Royal College of Physicians of Edinburgh

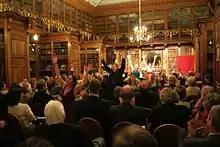
Fingask Follies at The New Library

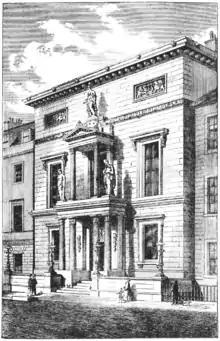
Depiction of the College from "Historical Sketches and Laws of the Royal College of Physicians of Edinburgh from its Institution to 1891"

In 1682, Robert Sibbald donated around one hundred books to the college. At the end of the 18th century, the library was located at the Royal Infirmary. The college's library in Queen Street bears Sibbald's name in commemoration. The library also has artefacts, such as a medicine chest that belonged to Stuart Threipland, physician to Bonnie Prince Charlie. In the 1960s, the information held by the library was modern. From the sixties onward, medical information became more available and college's library became more known for its historical works.